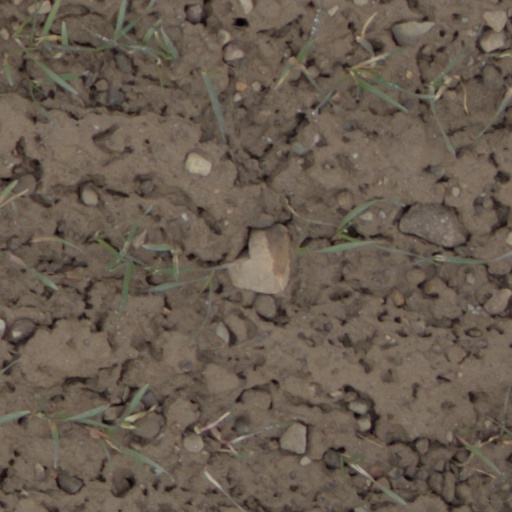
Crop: wheat